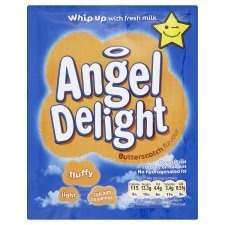
Item Name: Angel Delight Butterscotch. Case of 18.
Value: 18.0
Unit: Count

Price: 41.155